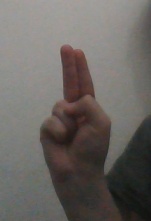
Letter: taa